Manor of Tawstock

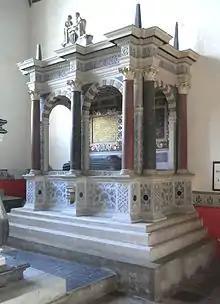
1589 monument to Frances Kitson (died 1586) "Lady FitzWarren", mother of 3rd Earl of Bath. South aisle, St Peter's Church, Tawstock

Sir Richard Hankford (c. 1397 – 1431) (grandson and heir of Sir William Hankford (died 1422) of Annery, Devon, Lord Chief Justice of England) married as his first wife the heiress of Tawstock Elizabeth FitzWarin, 8th Baroness FitzWarin (c. 1404 – c. 1427). They had no male children. Upon her death the barony must have been in abeyance between her daughters Thomasine Hankford (1423–1453), born and baptised at Tawstock, and Elizabeth Hankford (c. 1424 – 1433) until the death of the latter in 1433, when Thomasine became 9th Baroness. By Thomasine's marriage to William Bourchier, 9th Baron FitzWarin (1407–1470), the estates including Tawstock passed into the Bourchier family, which originated at the manor of Little Easton in Essex.